Pyotr Lavrov

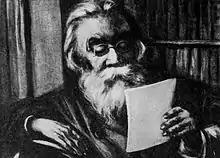
A drawing of Lavrov.

In Peter Lavrov's view, socialism was the natural outcome of Western European historical development. He believed that the bourgeois mode of production planted the seeds of its own destruction. "Lavrov began his revolutionary career with the assumption that the future belonged to West European scientific socialism, as created by material conditions of West European civilization." Lavrov recognized that Russia's historical development was significantly different from that of Western Europe, though he still maintained hope that Russia might join in the greater European socialist movement.